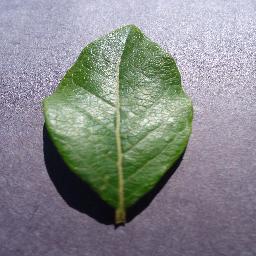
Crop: blueberry
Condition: healthy